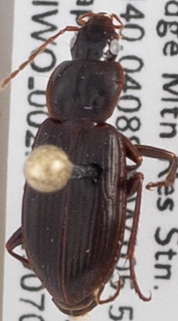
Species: Calathus advena
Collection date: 2019-07-02
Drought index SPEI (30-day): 0.794
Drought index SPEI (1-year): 0.114
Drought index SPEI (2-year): -0.1